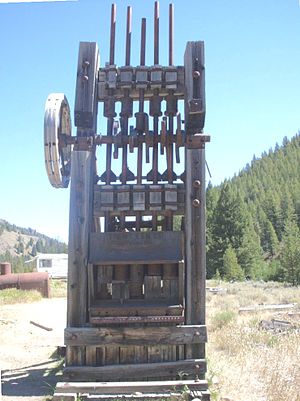
Stampemølle
Stampemølle med fem stampere i en guld-og sølvmine i Idaho, USA
En stampemølle er en mølle der driver stampere, oftest er det en vandmølle.